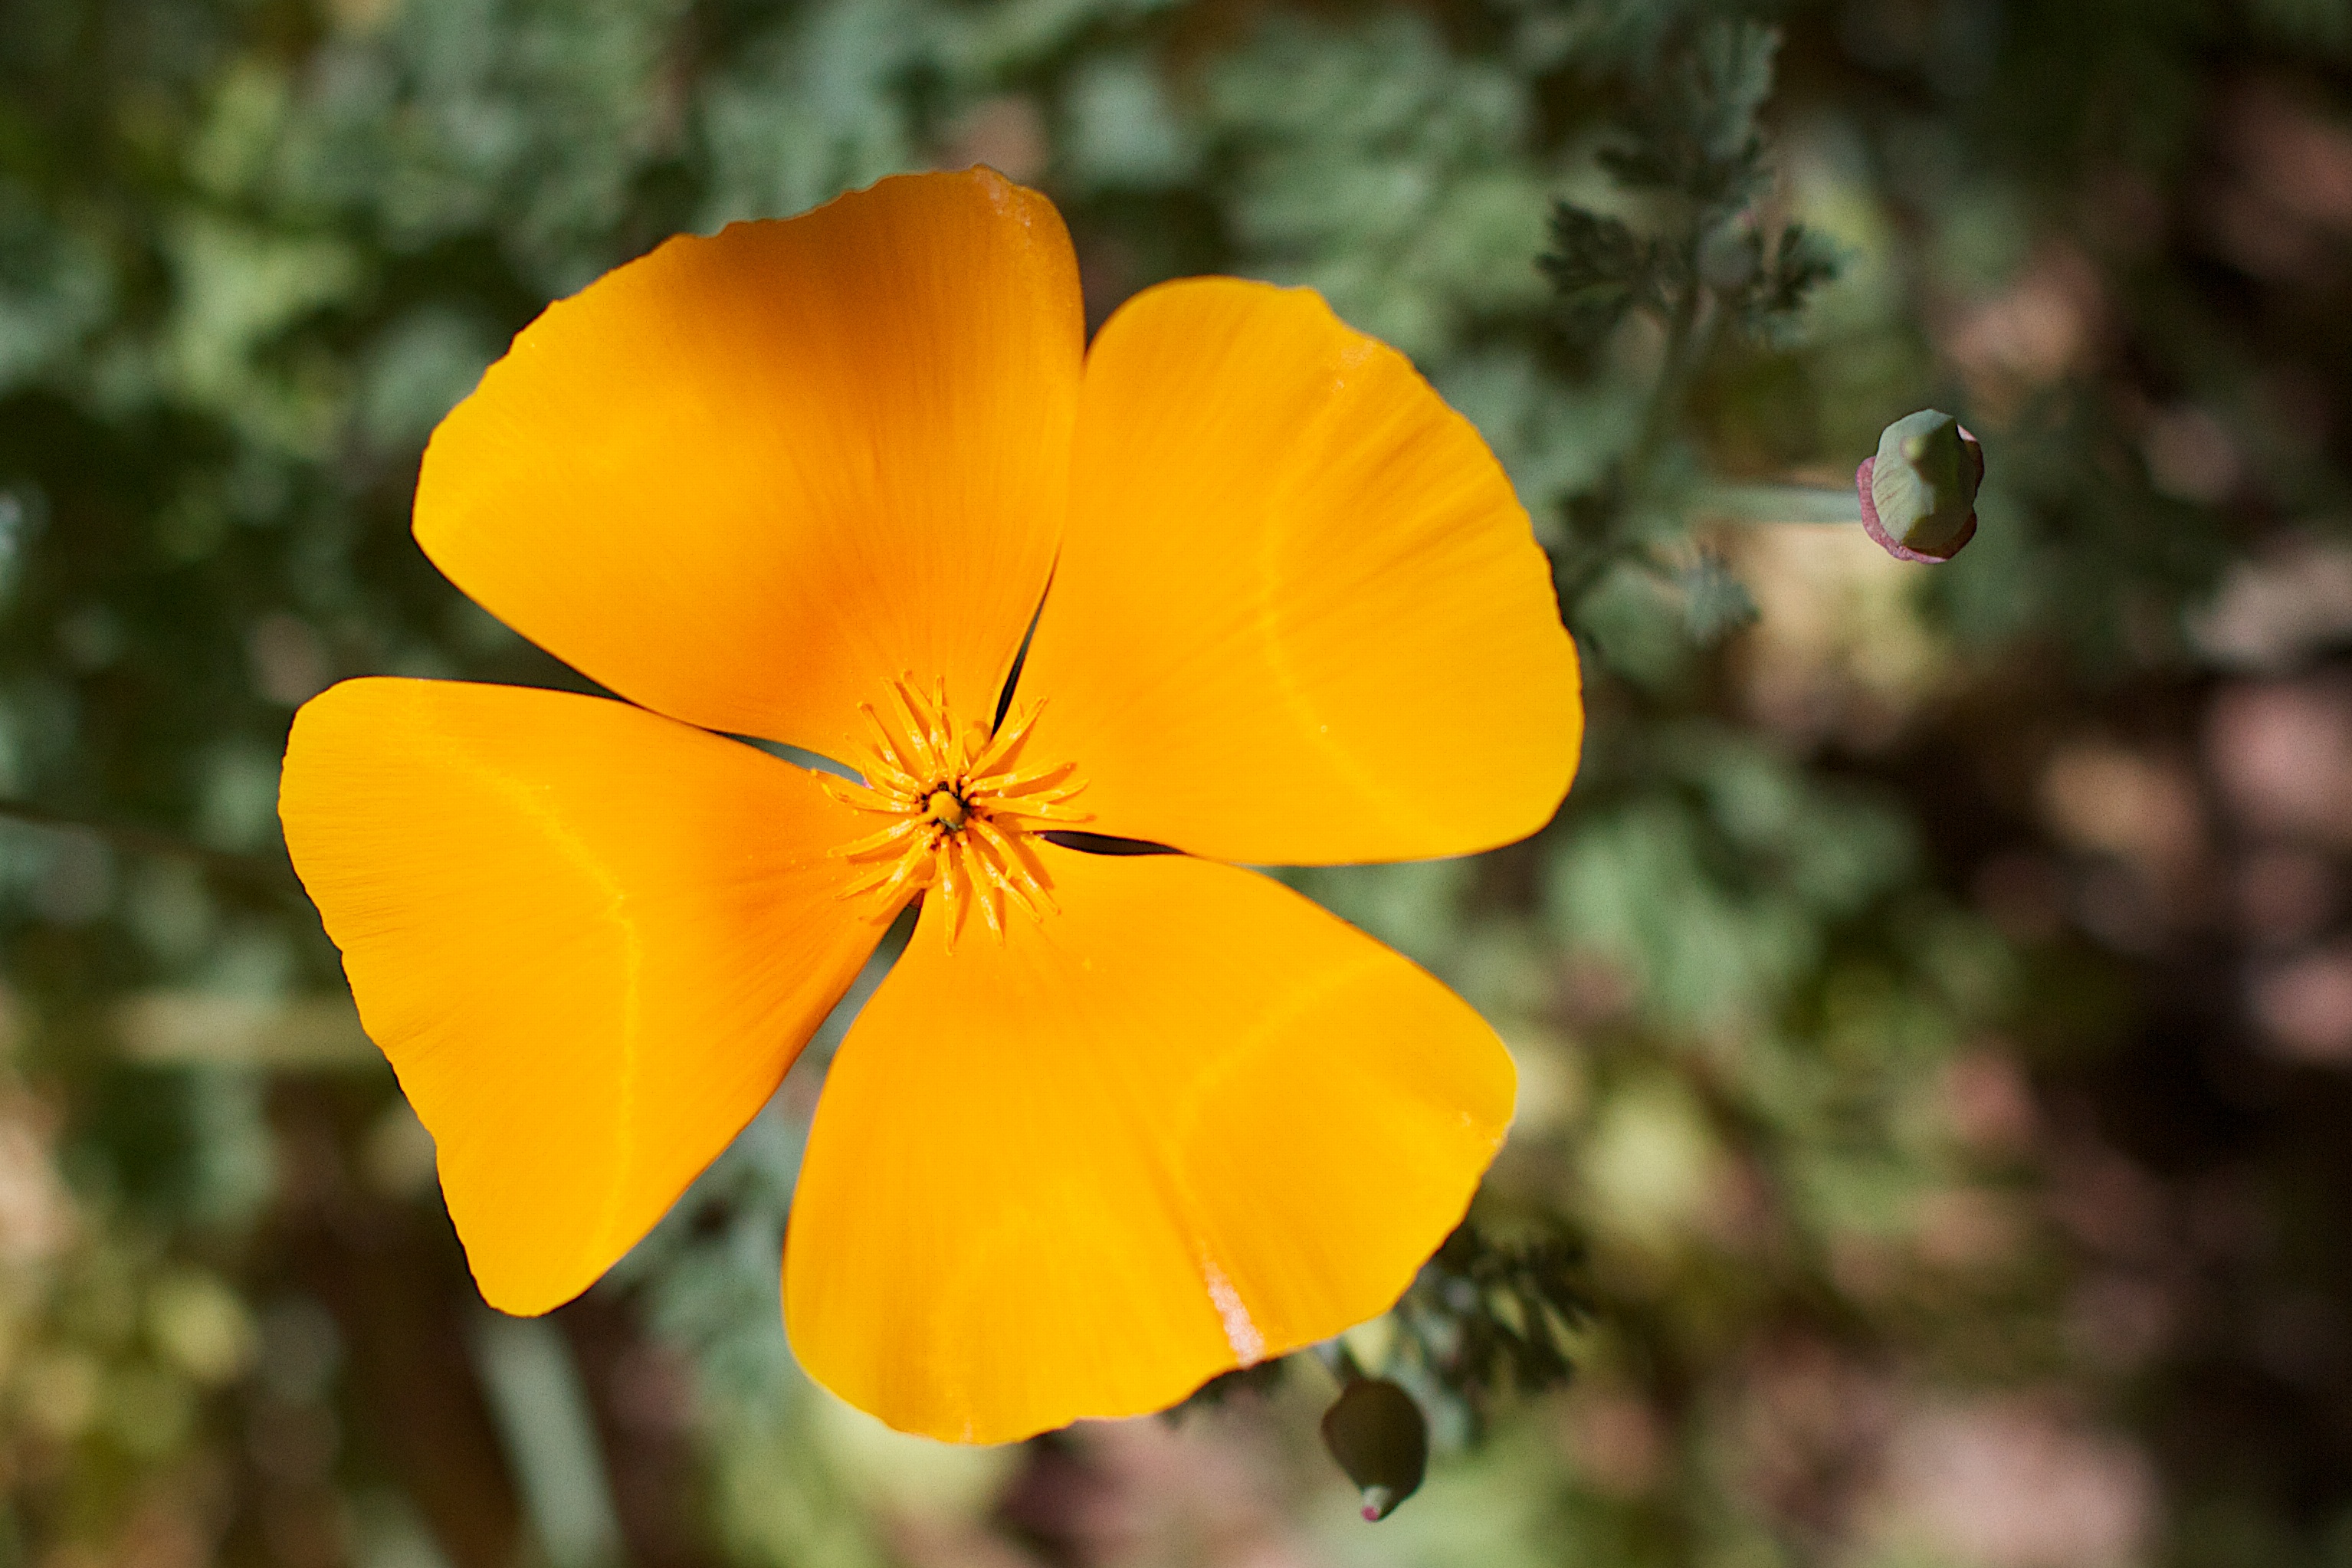
nature, blossom, plant, photography, meadow, sunlight, leaf, flower, petal, botany, yellow, flora, wildflower, close up, macro photography, flowering plant, eschscholzia californica, plant stem, land plant